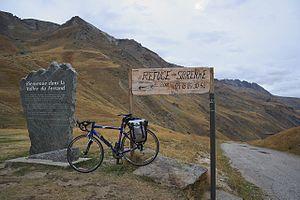
Col de Sarenne (1,999 m) è un passo che collega Mizoën all'Alpe d'Huez.
Cette liste présente les plus hauts cols routiers des Alpes françaises, classés par altitude, dont au moins un des deux accès est revêtu.
Le col de Sarenne est un col des Alpes culminant à 1 999 m d'altitude. Il traverse le massif des Grandes Rousses et sépare le Haut-Oisans de l'Alpe d'Huez.